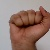
The image shows a hand gesture representing the letter 'A' in Indian Sign Language.